High Tide (1947 film)

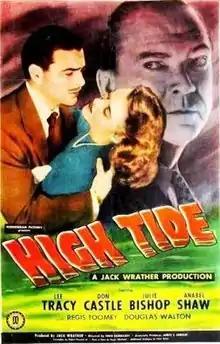
Theatrical release poster

High Tide is a 1947 American film noir directed by John Reinhardt. The film features Lee Tracy, Don Castle and Julie Bishop.